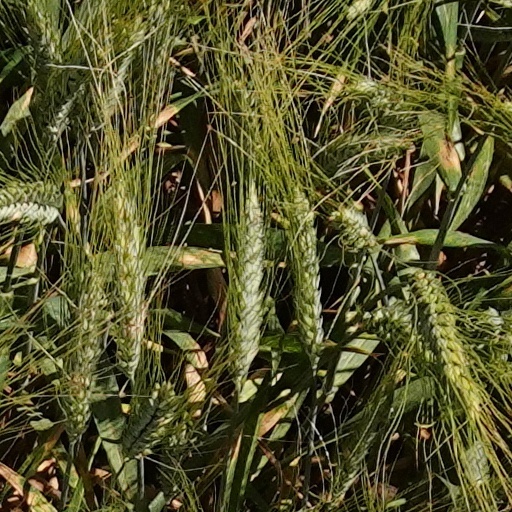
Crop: wheat